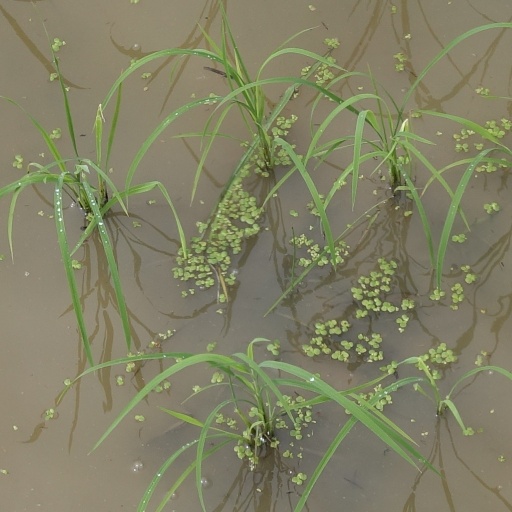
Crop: rice